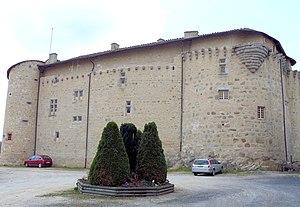
Saint-Alban-sur-Limagnole - Château - Façade est et l'angle nord-est
Cet article recense les monuments historiques de la Lozère, en France.
Le château de Saint-Alban est un château situé à Saint-Alban-sur-Limagnole en Lozère. Il est sur le chemin de la via Podiensis, l'un des chemins du pèlerinage de Saint-Jacques-de-Compostelle. Ancienne propriété des barons d'Apchier, puis des barons de Molette de Morangiès, il est depuis 1824 utilisé comme centre psychiatrique.
Le centre hospitalier François-Tosquelles est spécialisé dans la psychiatrie. Il se situe dans la commune de Saint-Alban-sur-Limagnole en Lozère. Dans le courant du XXᵉ siècle, c'est un véritable lieu d'effervescence artistique et intellectuelle mais aussi de résistance. De nombreuses personnalités séjournèrent dans cet hôpital : Paul Éluard, Tristan Tzara, Gérard Vulliamy ou encore Jacques Matarasso.